Deepwater (film)

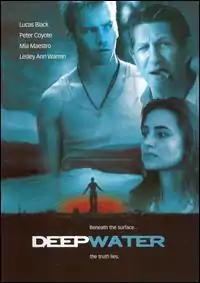

Deepwater is a 2005 American neo-noir film written and directed by David S. Marfield. It is based on "Deepwater", a 1999 novel written by Matthew F. Jones. It was screened at the Seattle International Film Festival on June 9, 2005, and the München Fantasy Filmfest in Germany on June 28, 2005. The film was shot in Clearwater and Little Fort in British Columbia, Canada.